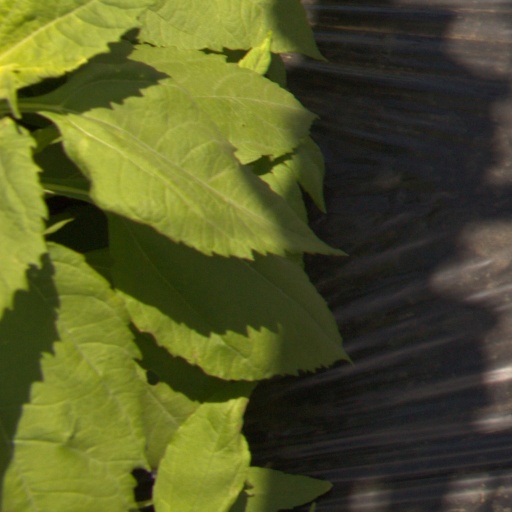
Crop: Jerusalem artichoke